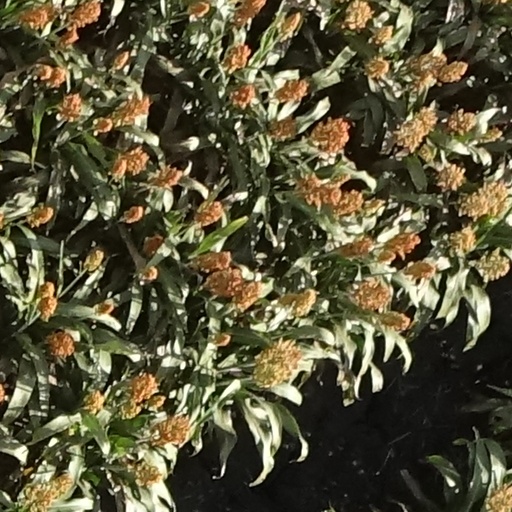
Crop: sorghum